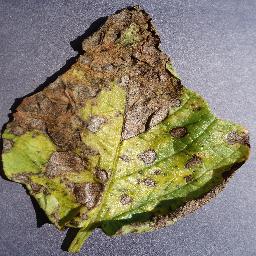
Etiqueta: Tizon_Temprano